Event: Nepal Earthquake
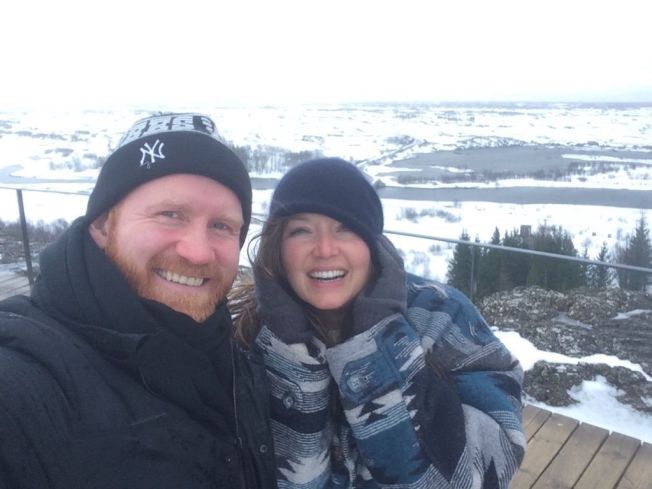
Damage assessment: no_damage